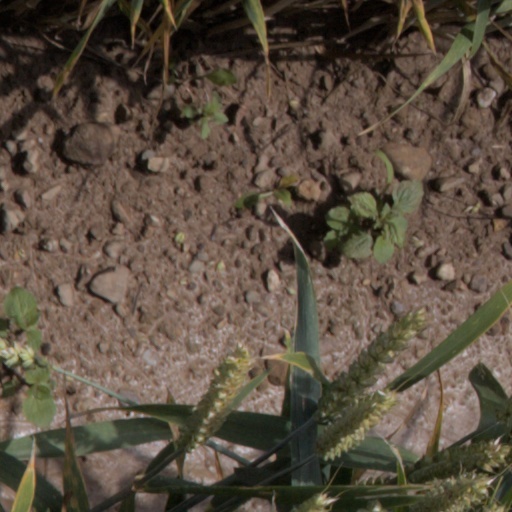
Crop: wheat